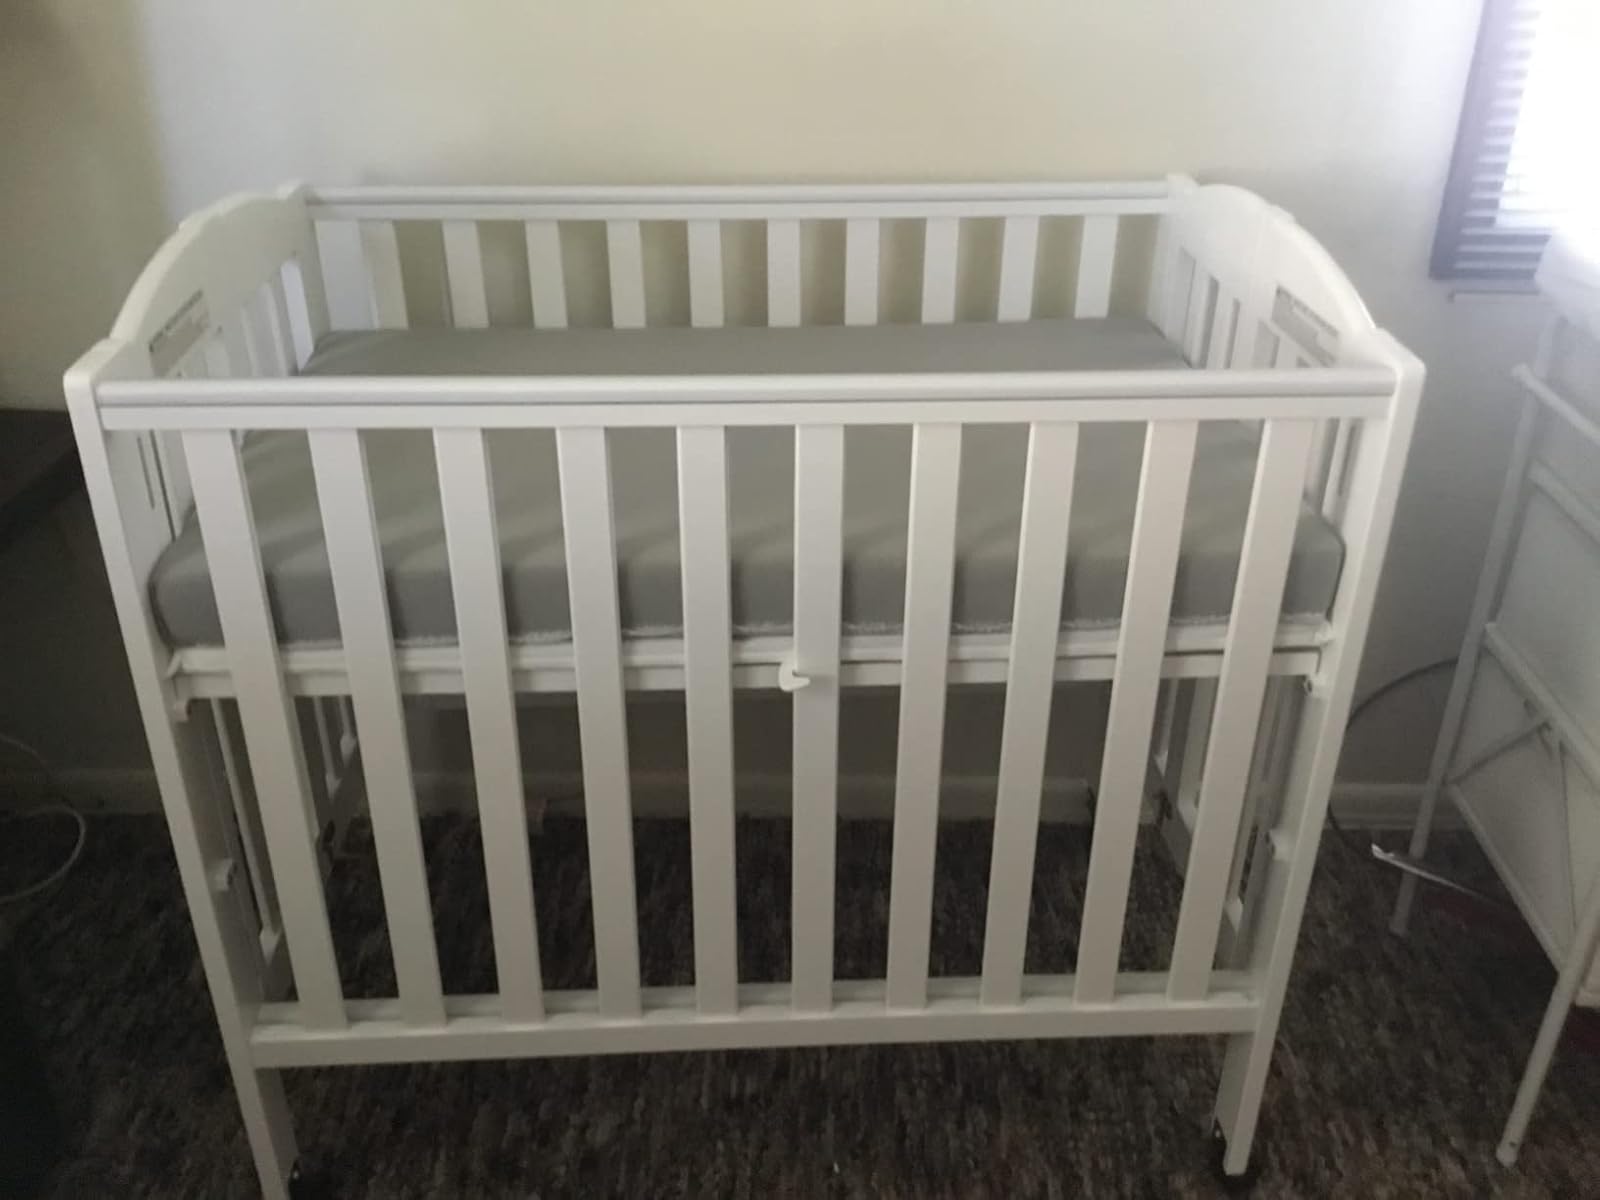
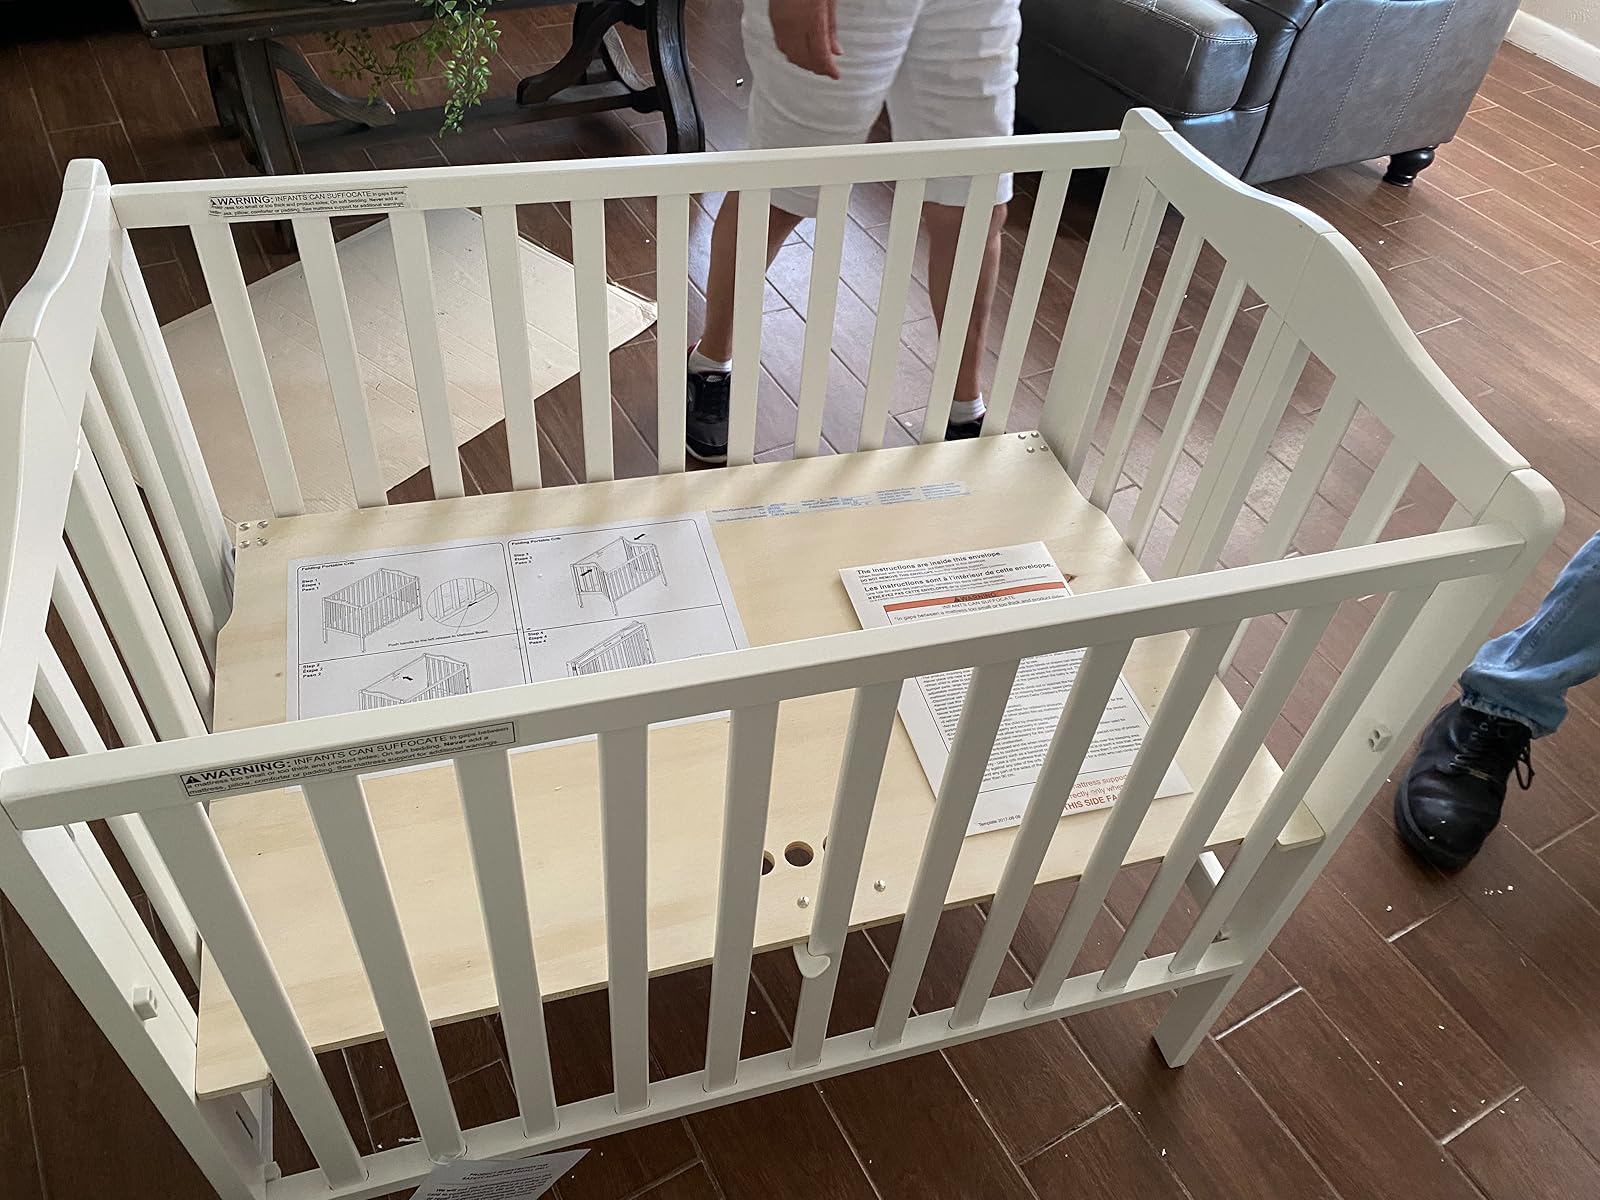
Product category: products_crib
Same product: no